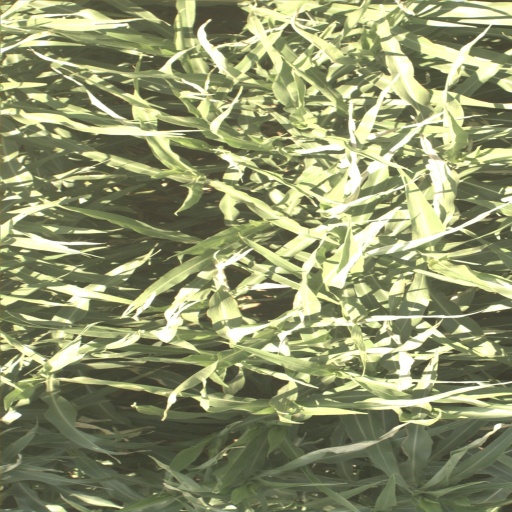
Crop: sorghum